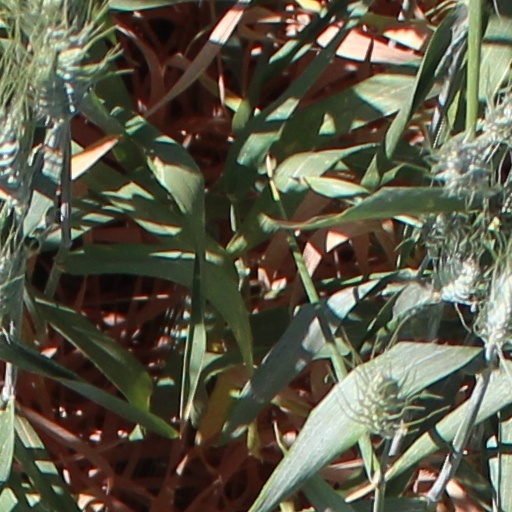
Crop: wheat